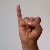
The image shows a hand gesture representing the letter 'I' in Indian Sign Language.